KamAZ-43114

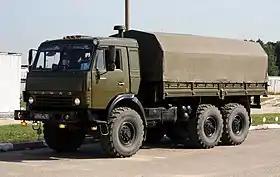

The KamAZ-43114 is an all-wheel drive truck produced by Kamaz in Naberezhnye Chelny. The vehicle was developed from 1991 and has been in series production since 1995. The main difference between the model and its predecessor, the KamAZ-4310, is a more powerful engine.